Paul Simon (politician)

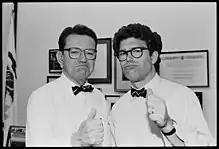
Simon in 1992 with comedian Al Franken at the Mayflower Hotel. Franken impersonated Simon in "Saturday Night Live" sketches during the 1988 presidential campaign, and won a Senate seat himself in 2008.

Simon sought the Democratic nomination for president in 1988. Mostly unknown outside of Illinois and in low single digits in national polls after his March 1987 announcement, Simon made a name for himself as the oldest, some thought most old-fashioned, candidate, with horn rimmed glasses and bow tie, and one who proudly associated himself with the New Deal liberalism associated with Presidents Franklin D. Roosevelt and Harry S. Truman. Simon surged ahead in Iowa in October, and was, by December, the clear front-runner in that state.